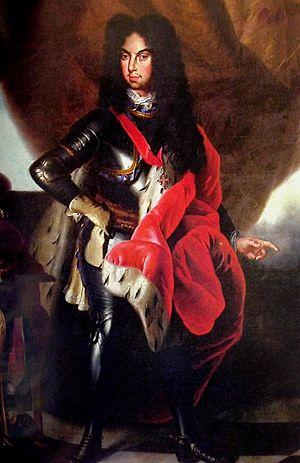
Pierre II de Portugal, né le 26 avril 1648 à Lisbonne et mort le 9 décembre 1706 à Sintra, surnommé « le Pacifique », est roi de Portugal de 1683 à sa mort en 1706. Sous le règne de son frère, Alphonse VI, il exerce la régence jusqu'à son accession au trône. Il était le cinquième et dernier enfant de Jean IV et de Louise Marie Françoise de Guzmán.
Cet article donne la liste des héritiers successifs du trône de Portugal depuis l'avènement d'Alphonse Iᵉʳ en 1139. Contrairement à d'autres monarchies, les règles de succession n'ont pas inclus la loi salique, mais la primogéniture cognatique avec préférence masculine. Les héritiers ont porté les titres successifs de prince de Portugal entre 1433 et 1645, de prince du Brésil entre 1645 et 1815 et de prince royal entre 1815 et 1910.